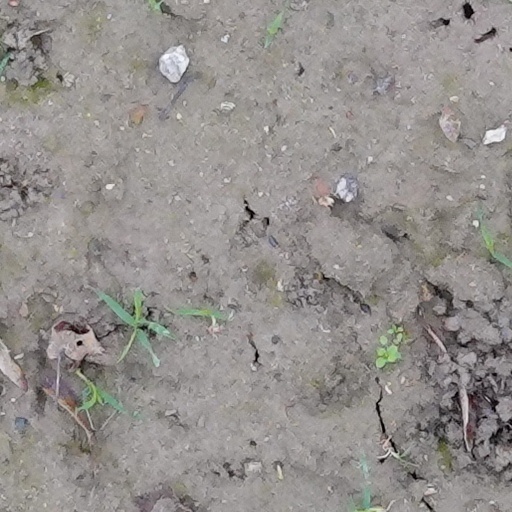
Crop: wheat